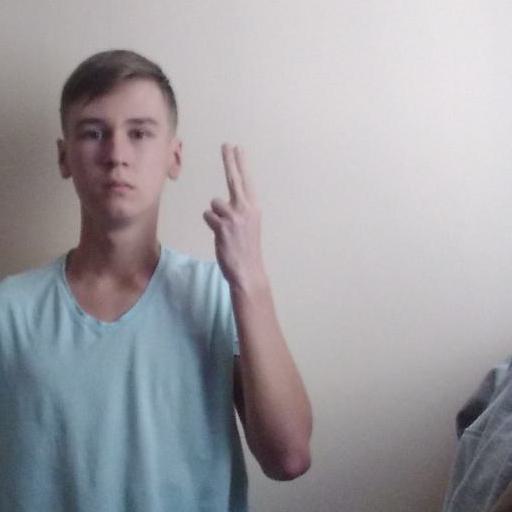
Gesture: two_up_inverted